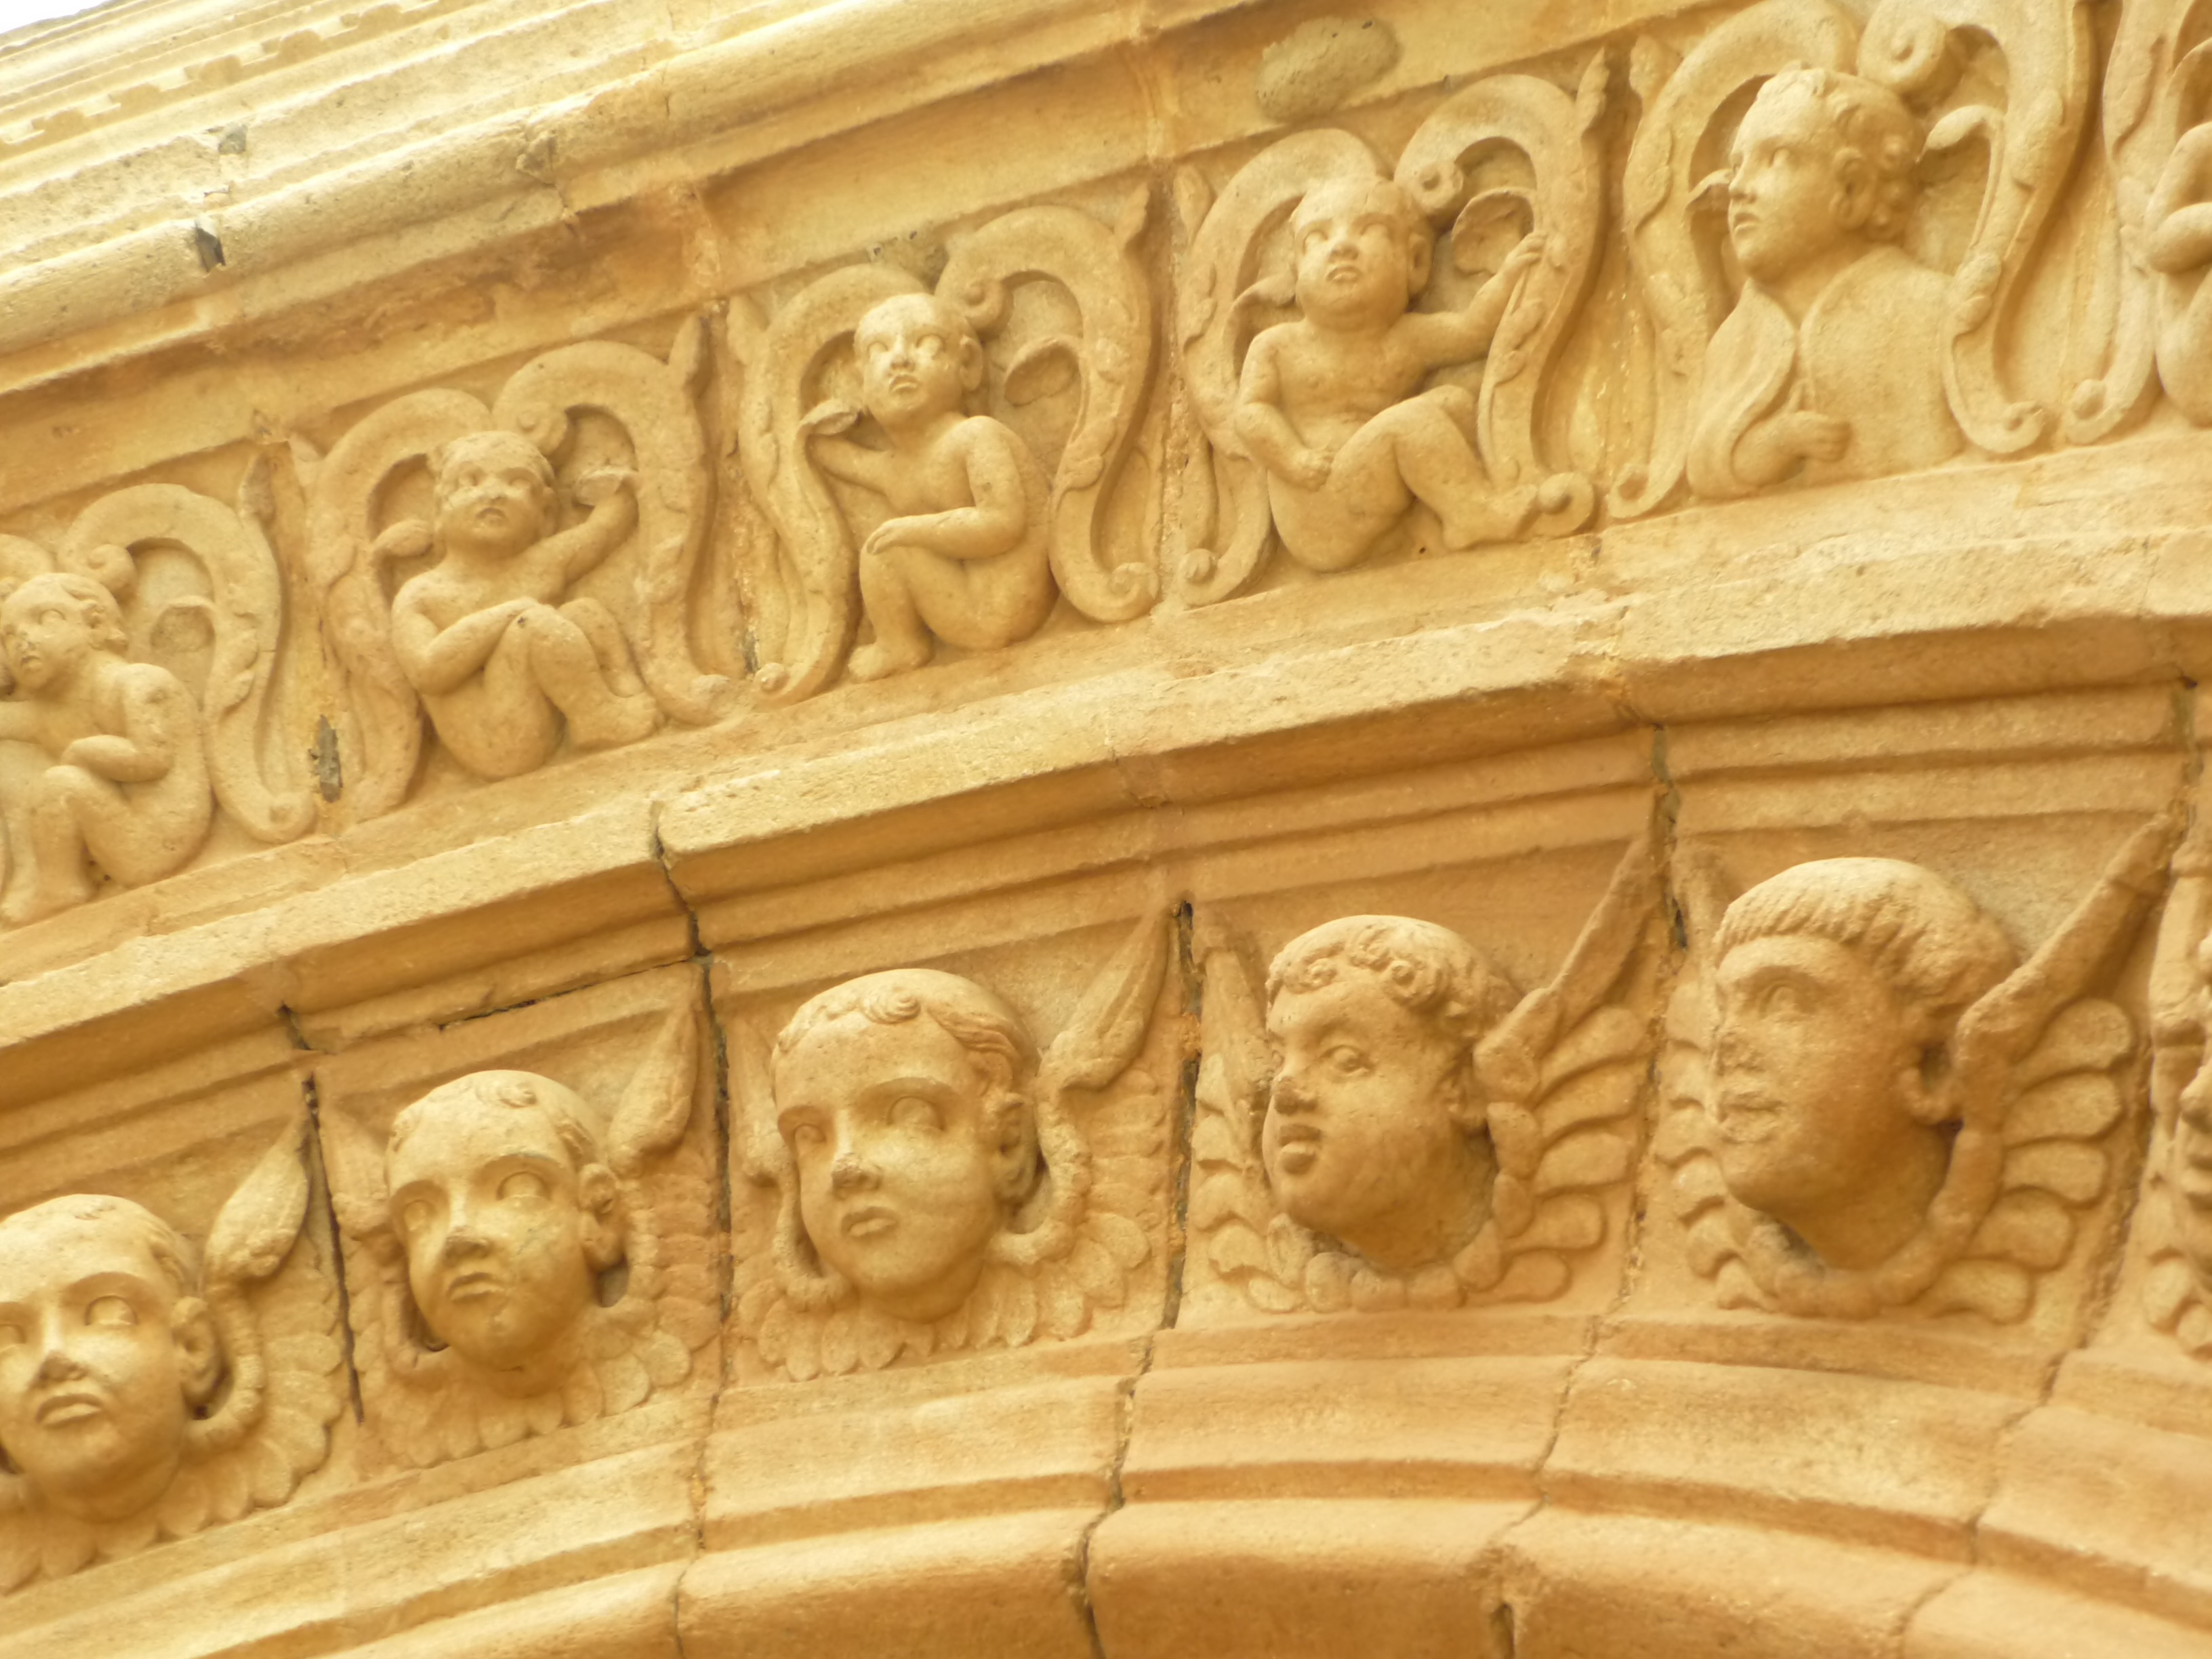
structure, wood, stone, statue, church, sculpture, art, temple, history, arc, carving, relief, heads, angels, position, stone carving, bodies, ancient history, cherubs, baluster, archivolts, plateresque, angel sharks, garrovilla, sixteenth century